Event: Nepal Earthquake
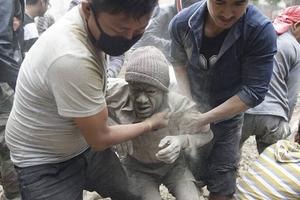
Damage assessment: damage